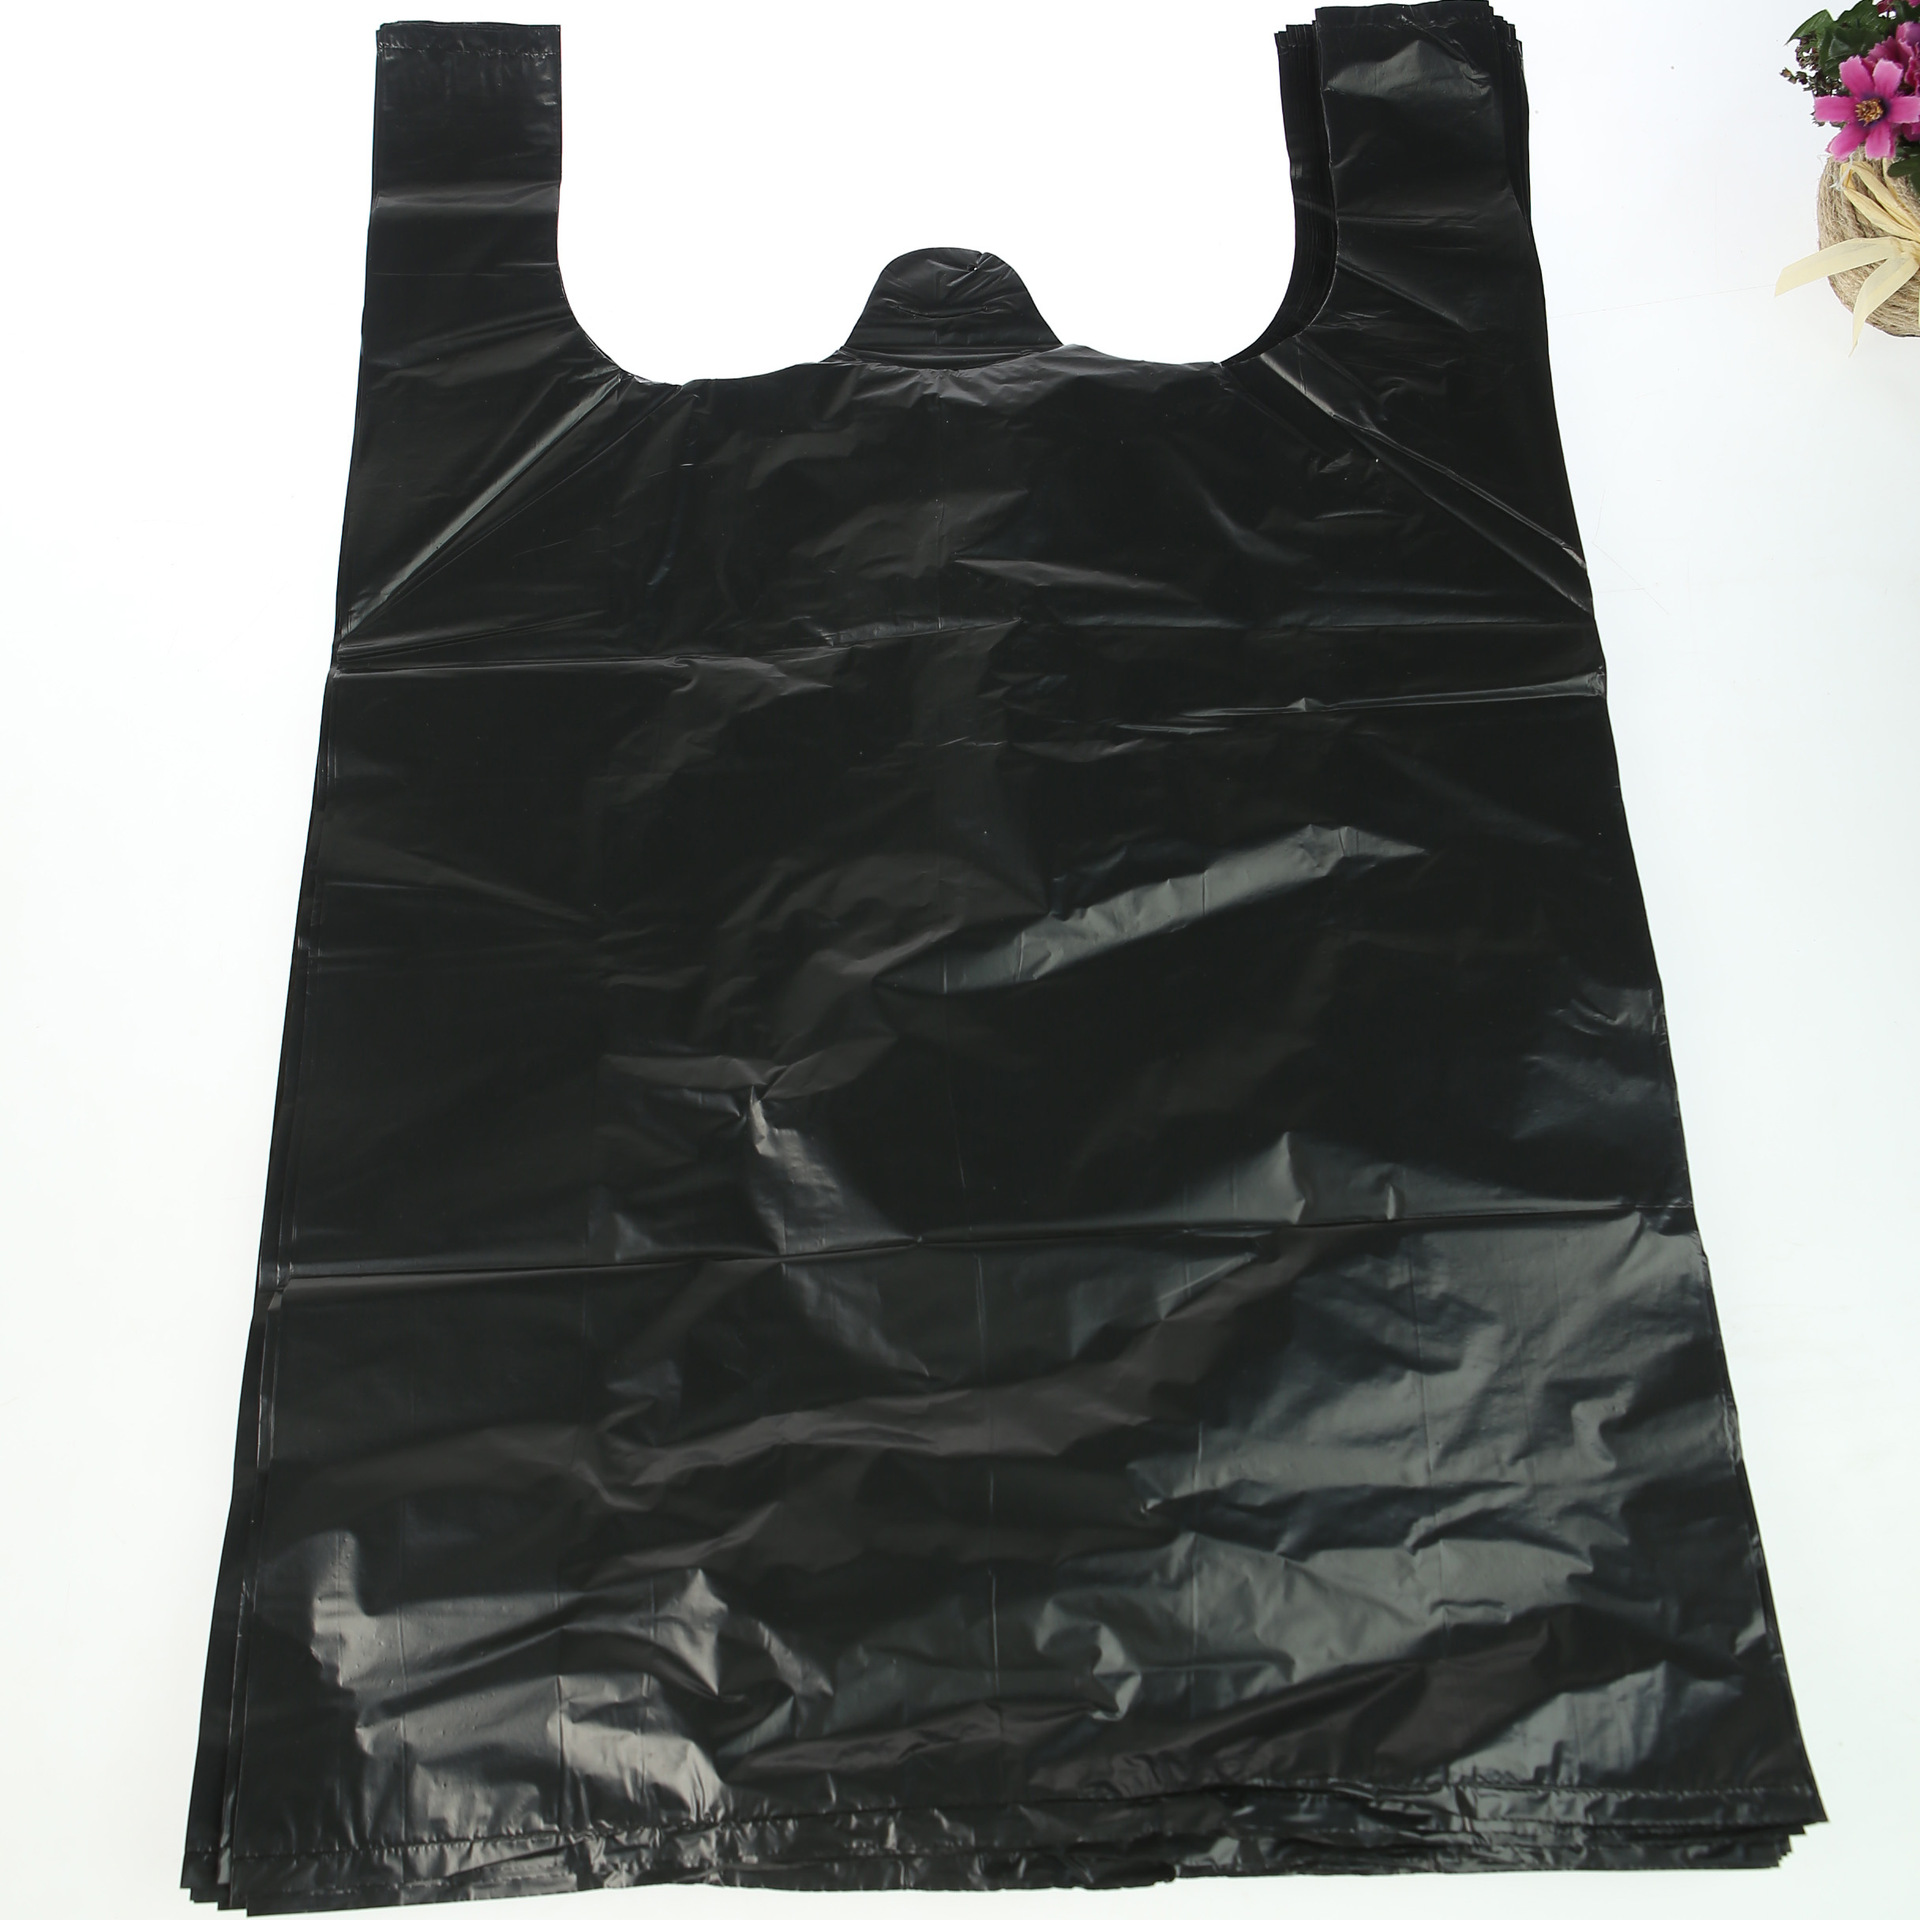
Label: plastic